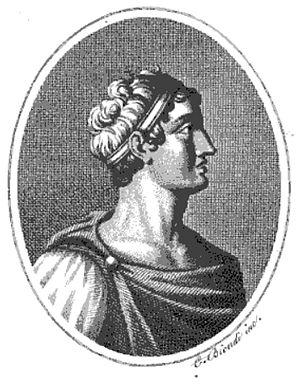
Hiéron Iᵉʳ, en grec ancien Ἱέρων, fut le second tyran de Syracuse, successeur de son frère Gélon Iᵉʳ et prédécesseur de son autre frère Thrasybule.